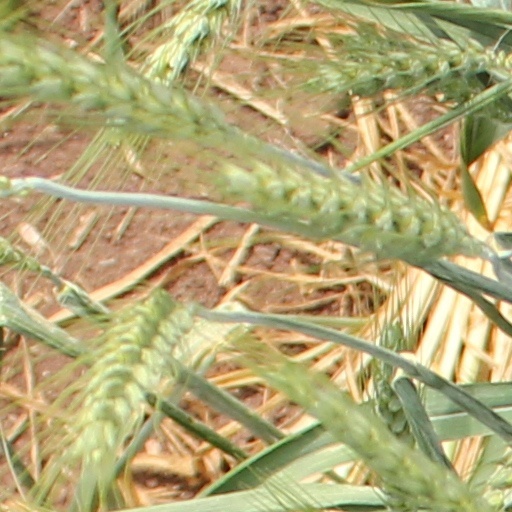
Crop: wheat